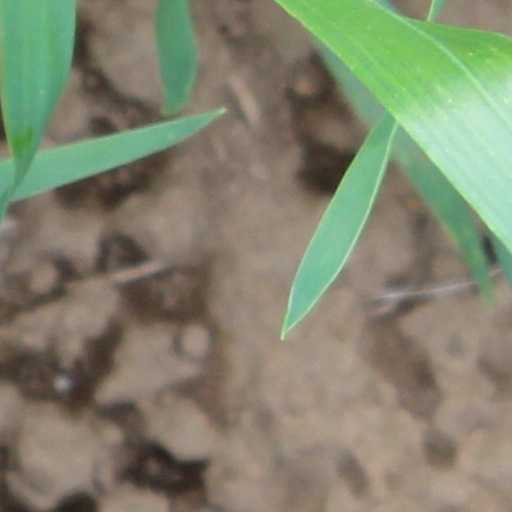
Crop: wheat